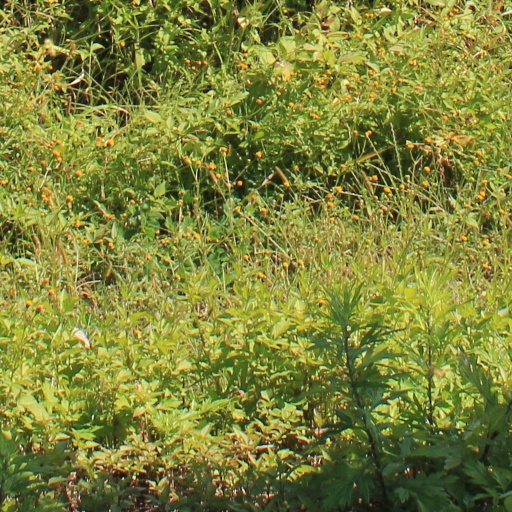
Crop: grape